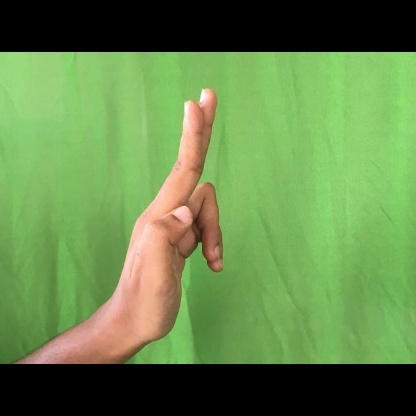
Mudra: Ardhapathaka